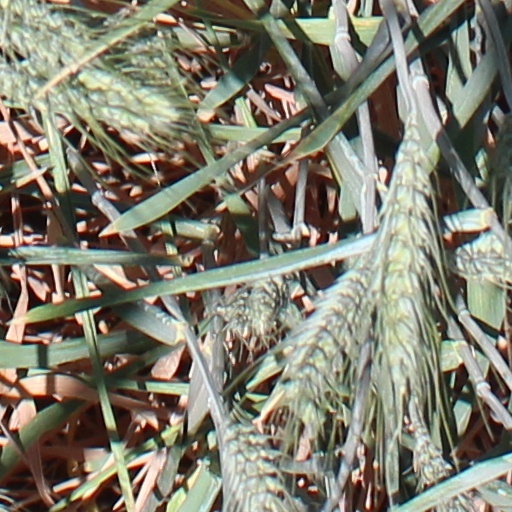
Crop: wheat